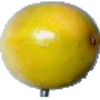
Label: Maracuja 1